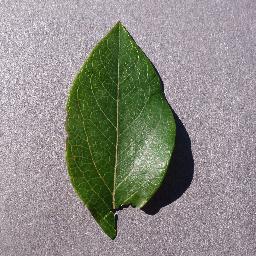
Label: Blueberry___healthy